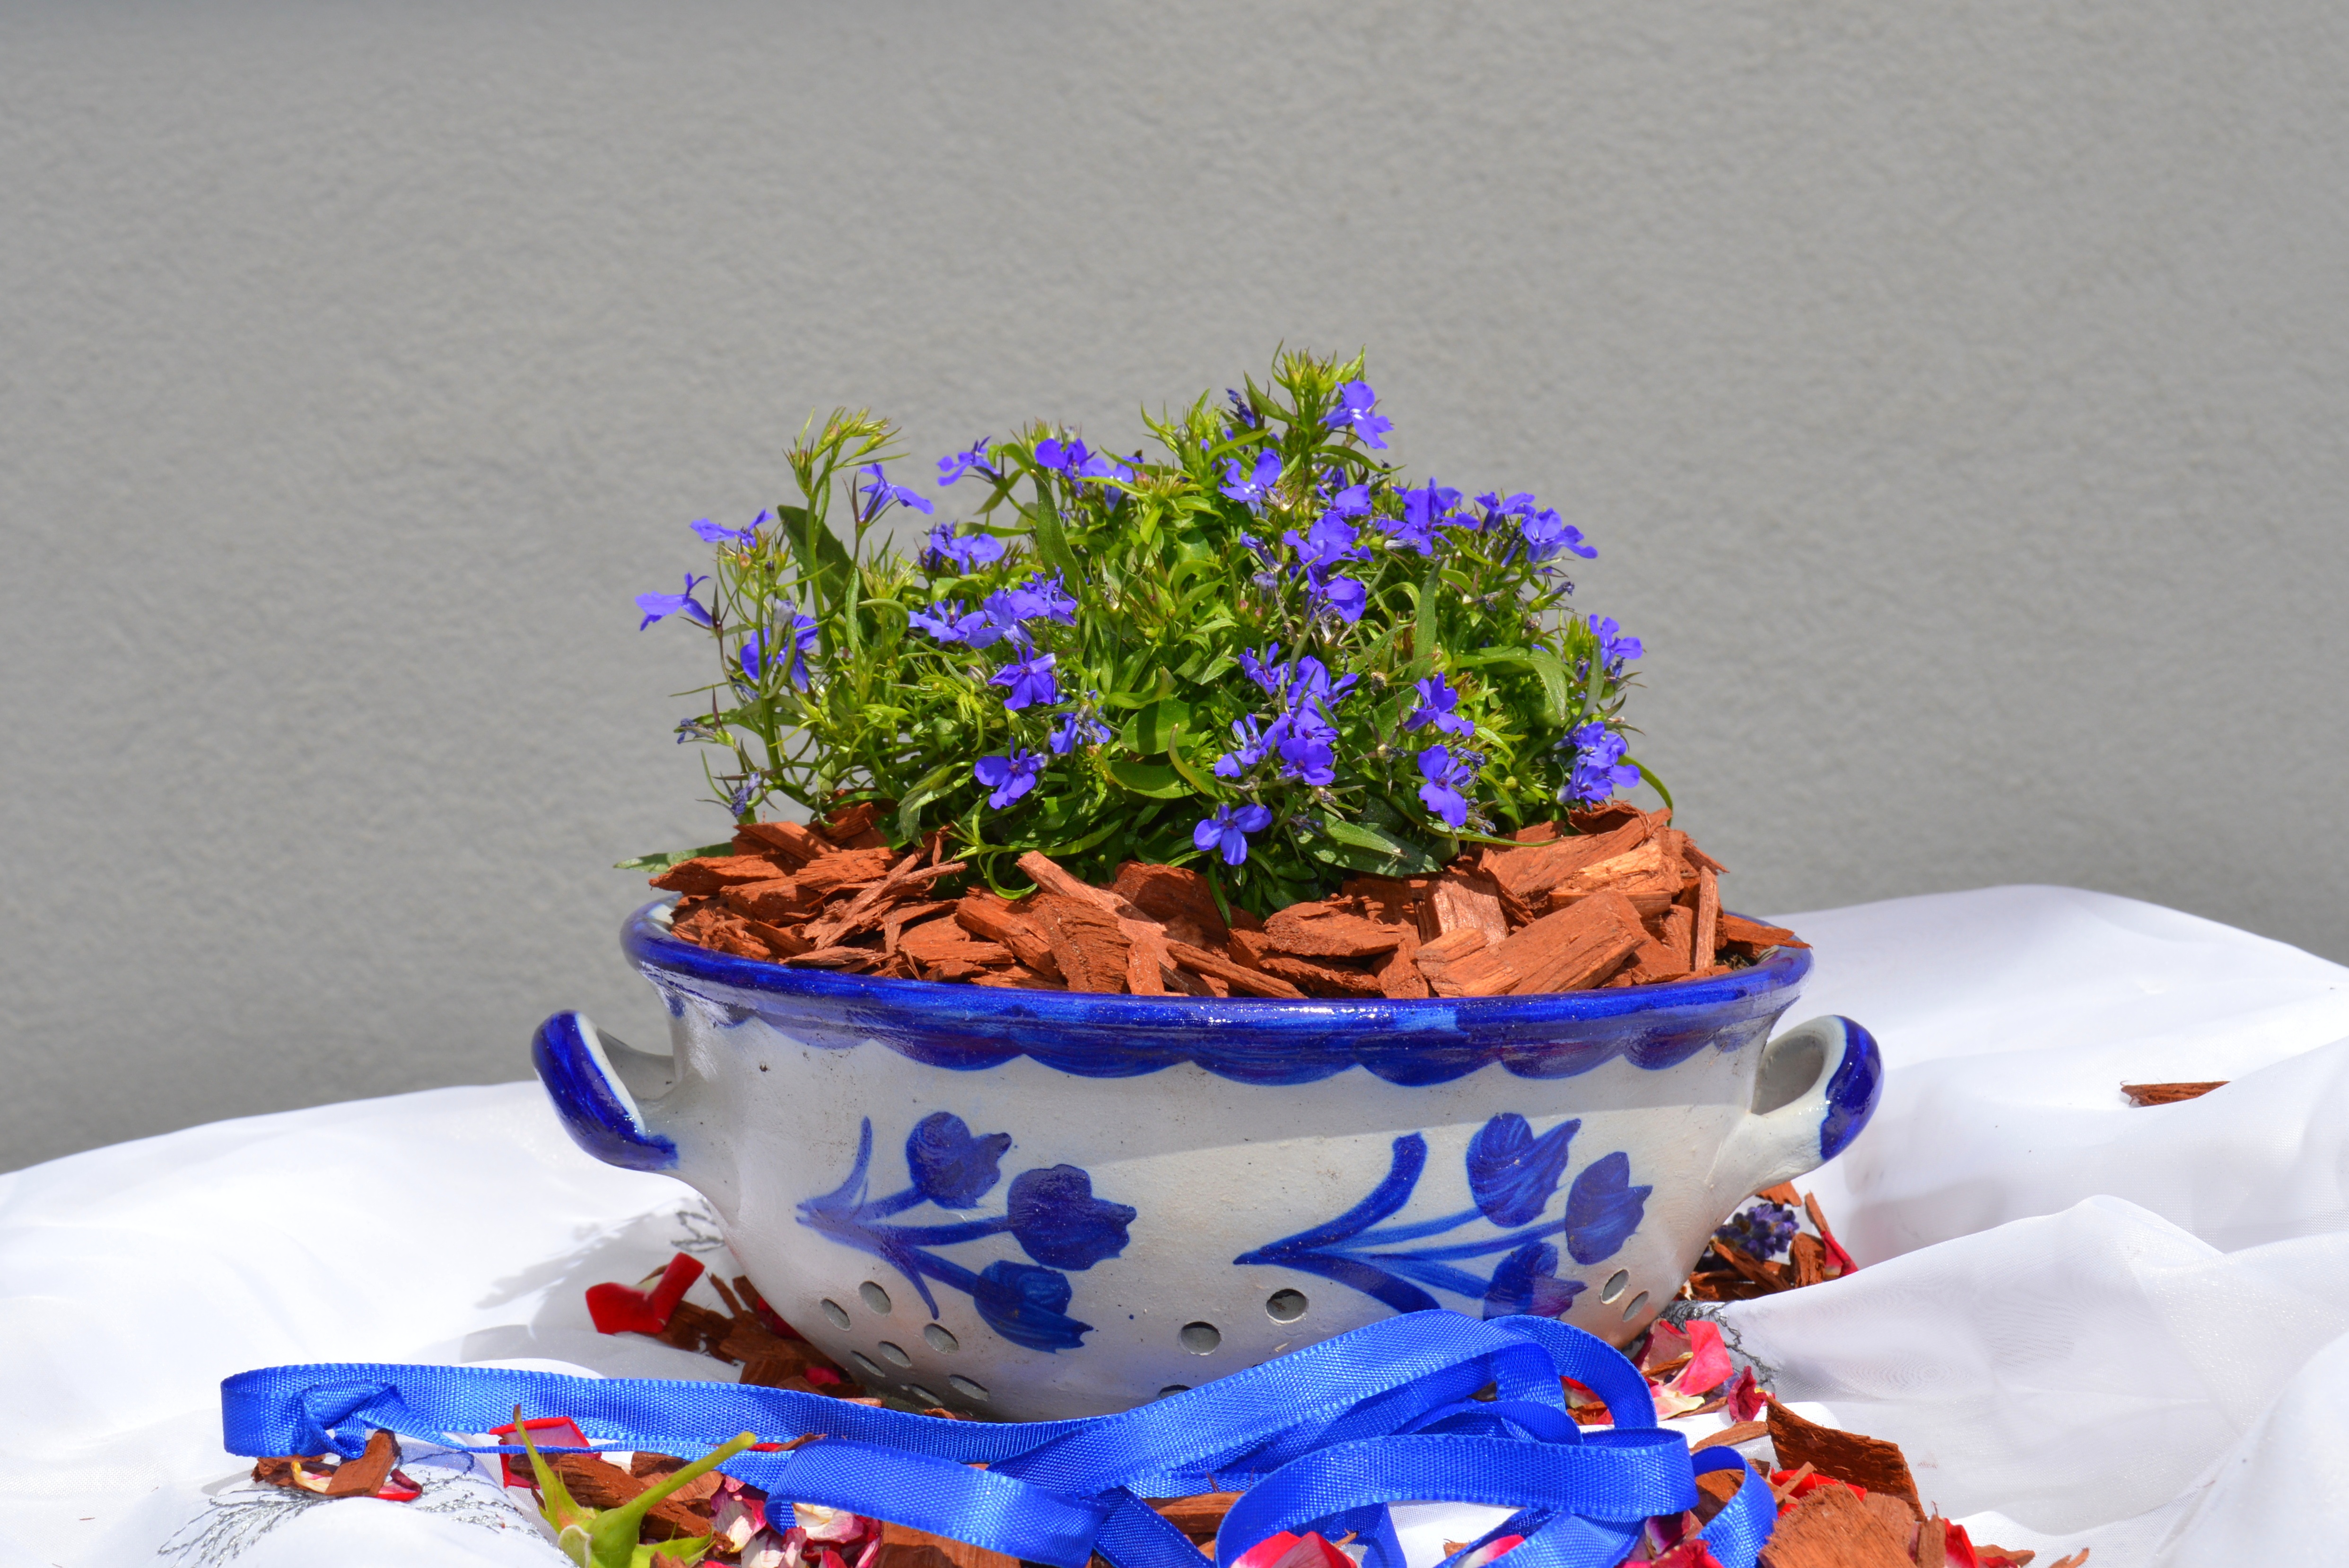
plant, flower, pattern, food, vessel, ceramic, blue, shell, arrangement, grey, porcelain, earthenware, floristry, flower bouquet